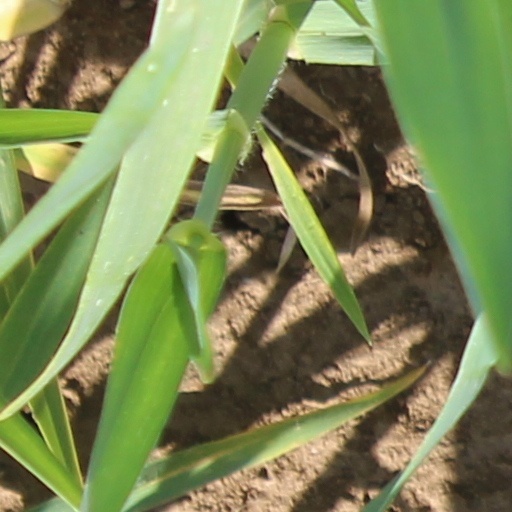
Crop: wheat